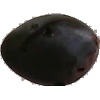
Label: Plum 3